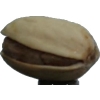
Label: pistachio